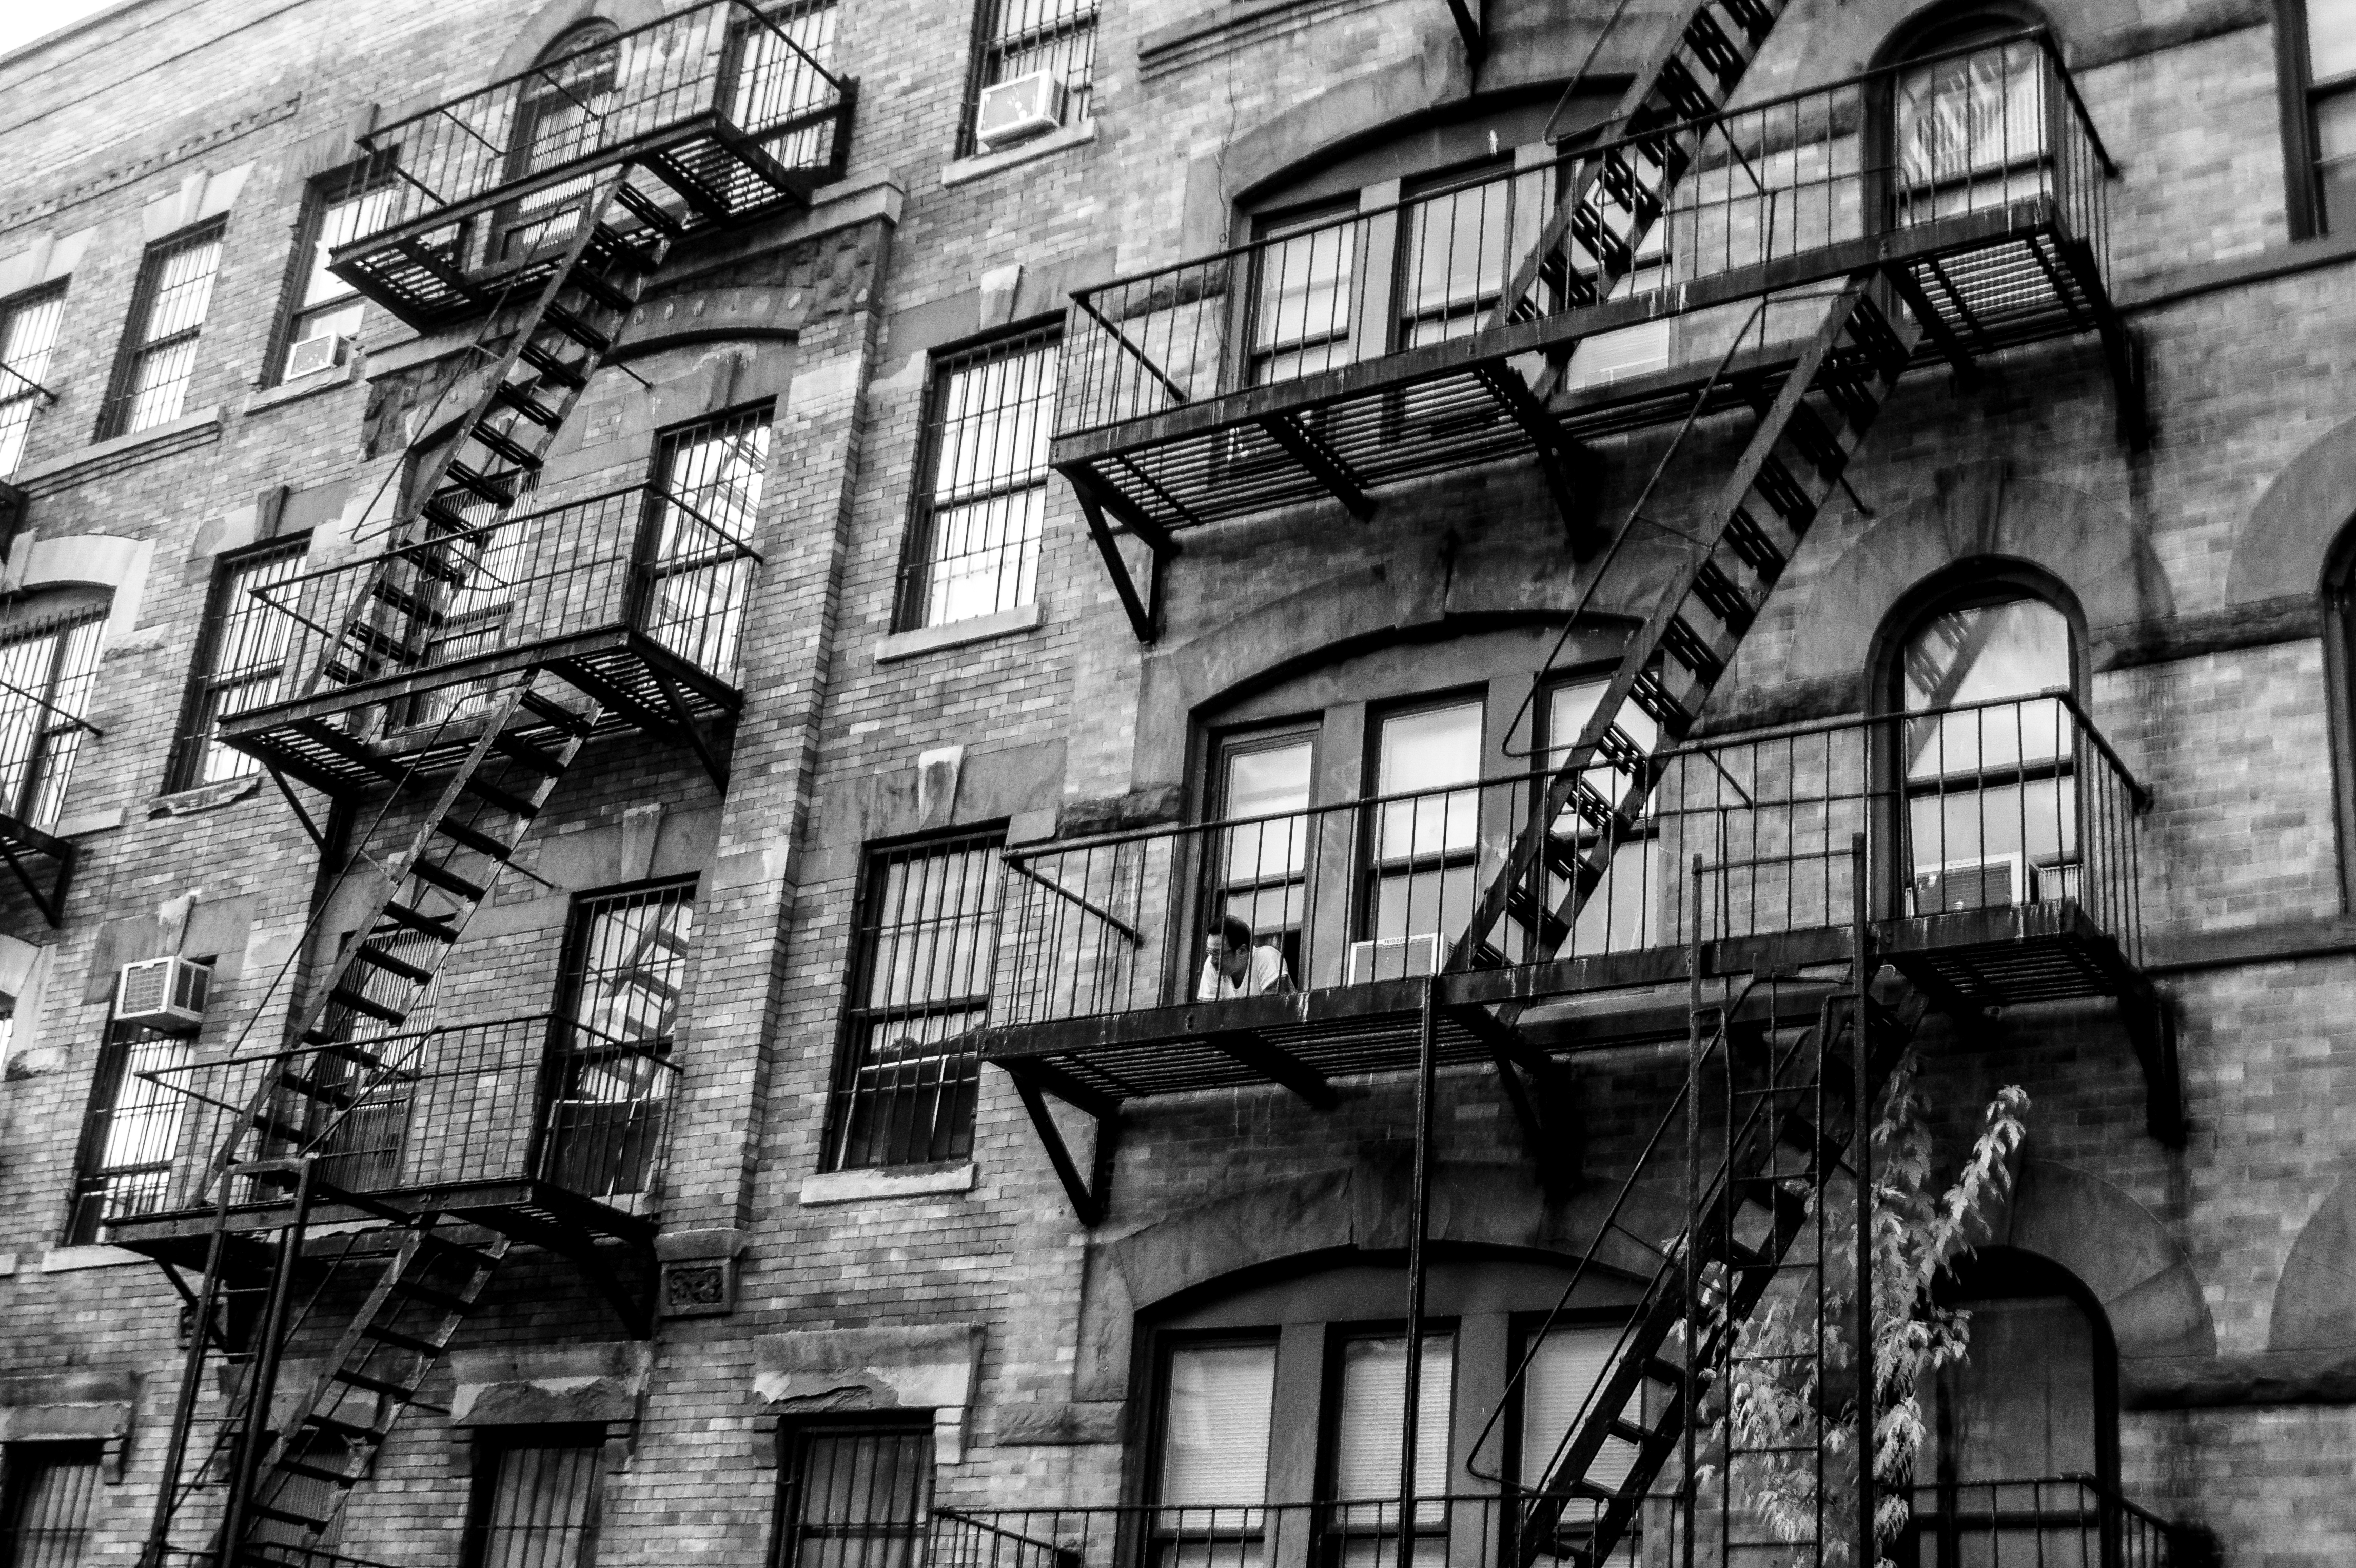
man, black and white, architecture, road, white, street, window, escape, building, city, male, nyc, usa, america, fire, facade, black, monochrome, brick, bus, blackwhite, candid, tour, sketch, windows, new, history, york, united, reportage, states, metropolis, escapes, urban area, monochrome photography, ancient history